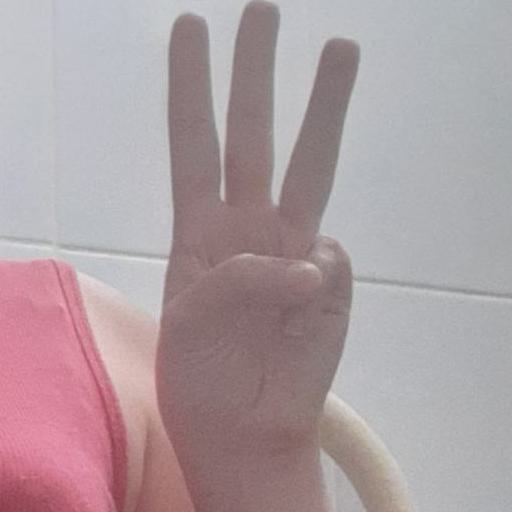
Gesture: three